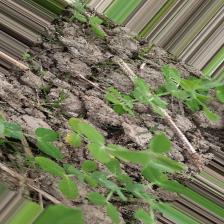
Label: Ascochyta blight